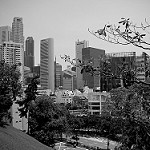
Scene: Outdoor